Leticia Siciliani

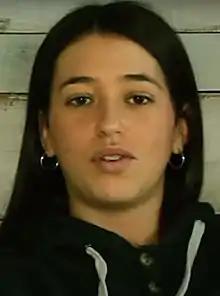
Siciliani in 2019

Leticia Siciliani (born 18 July 1992) is an Argentine actress. She is best known for playing Nieves in the telenovela "Esperanza mía" (2015–2016) and Carmen in "100 días para enamorarse" (2018).